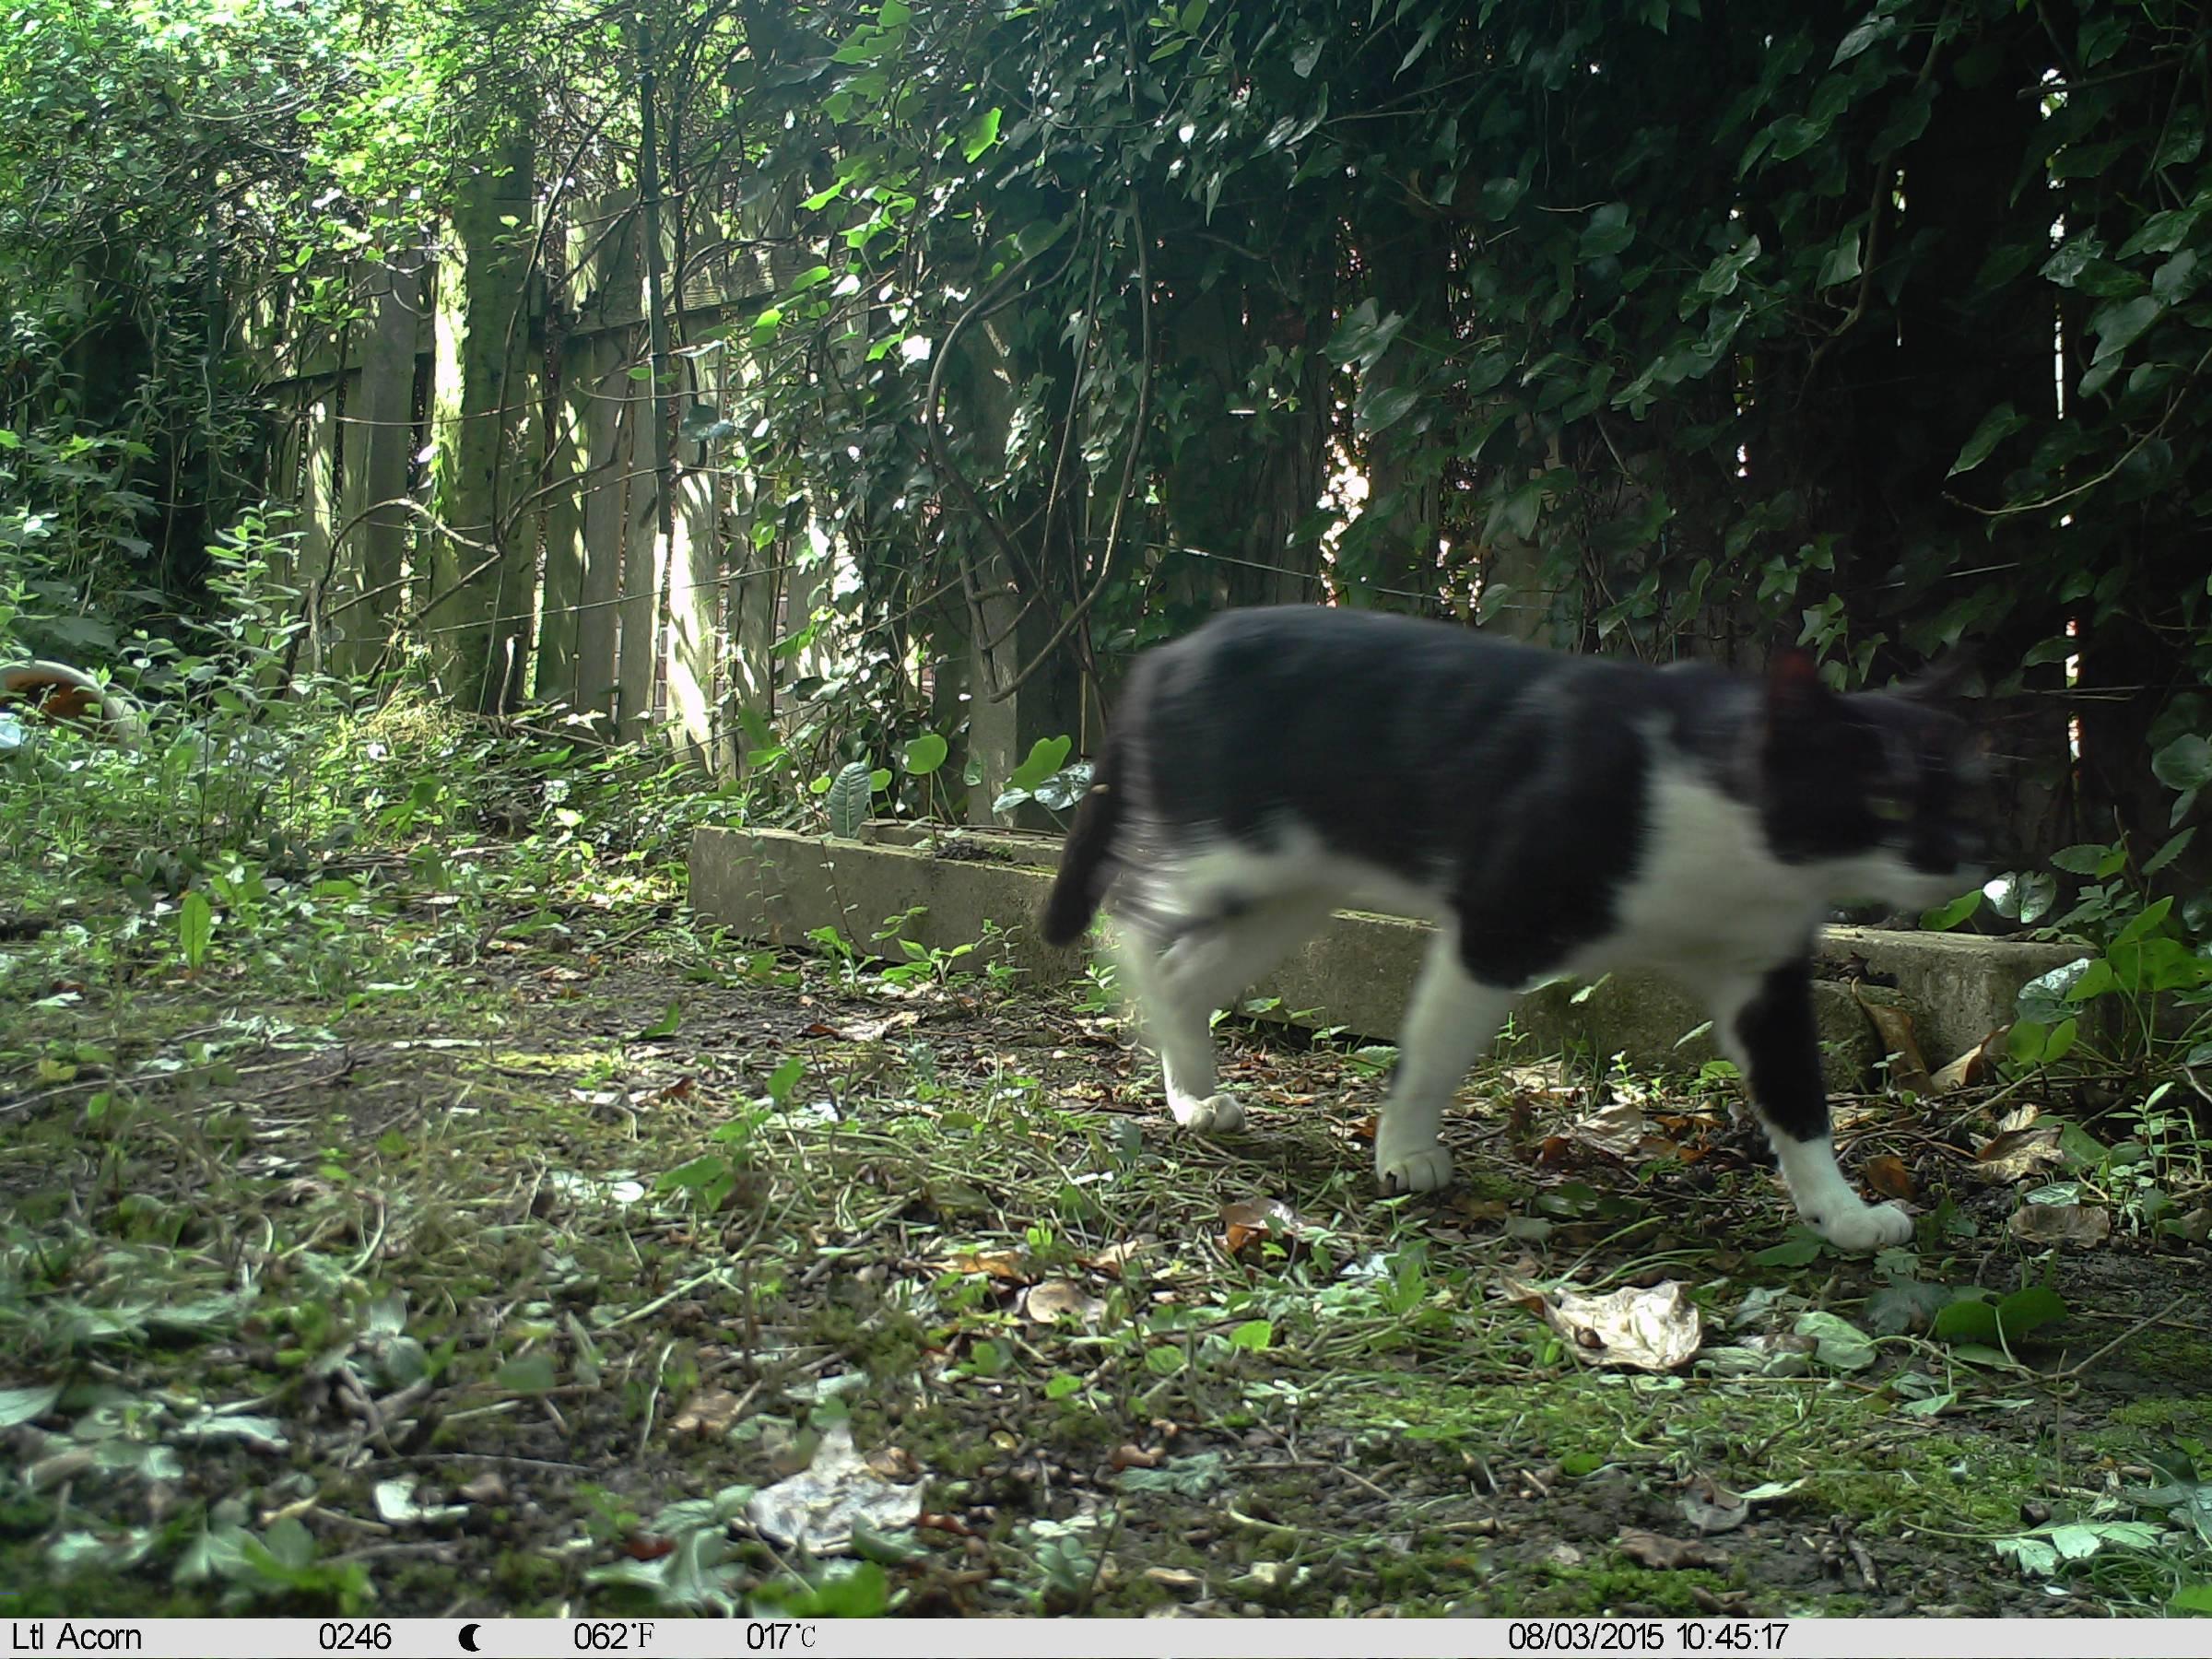
Species: Felis catus